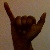
The image shows a hand gesture representing the letter 'Y' in Indian Sign Language.